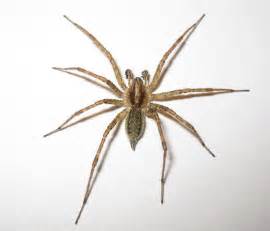
Label: ragno